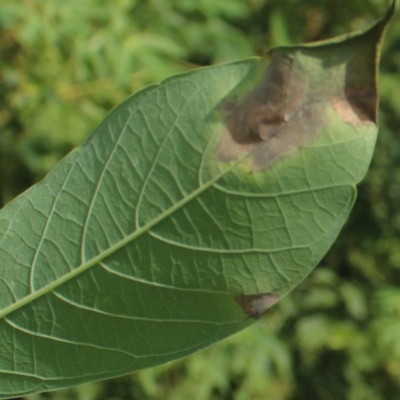
Crop: Cassava
Condition: bacterial blight